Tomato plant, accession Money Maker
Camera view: tilt-top (135 deg); turntable rotation: 60 degrees
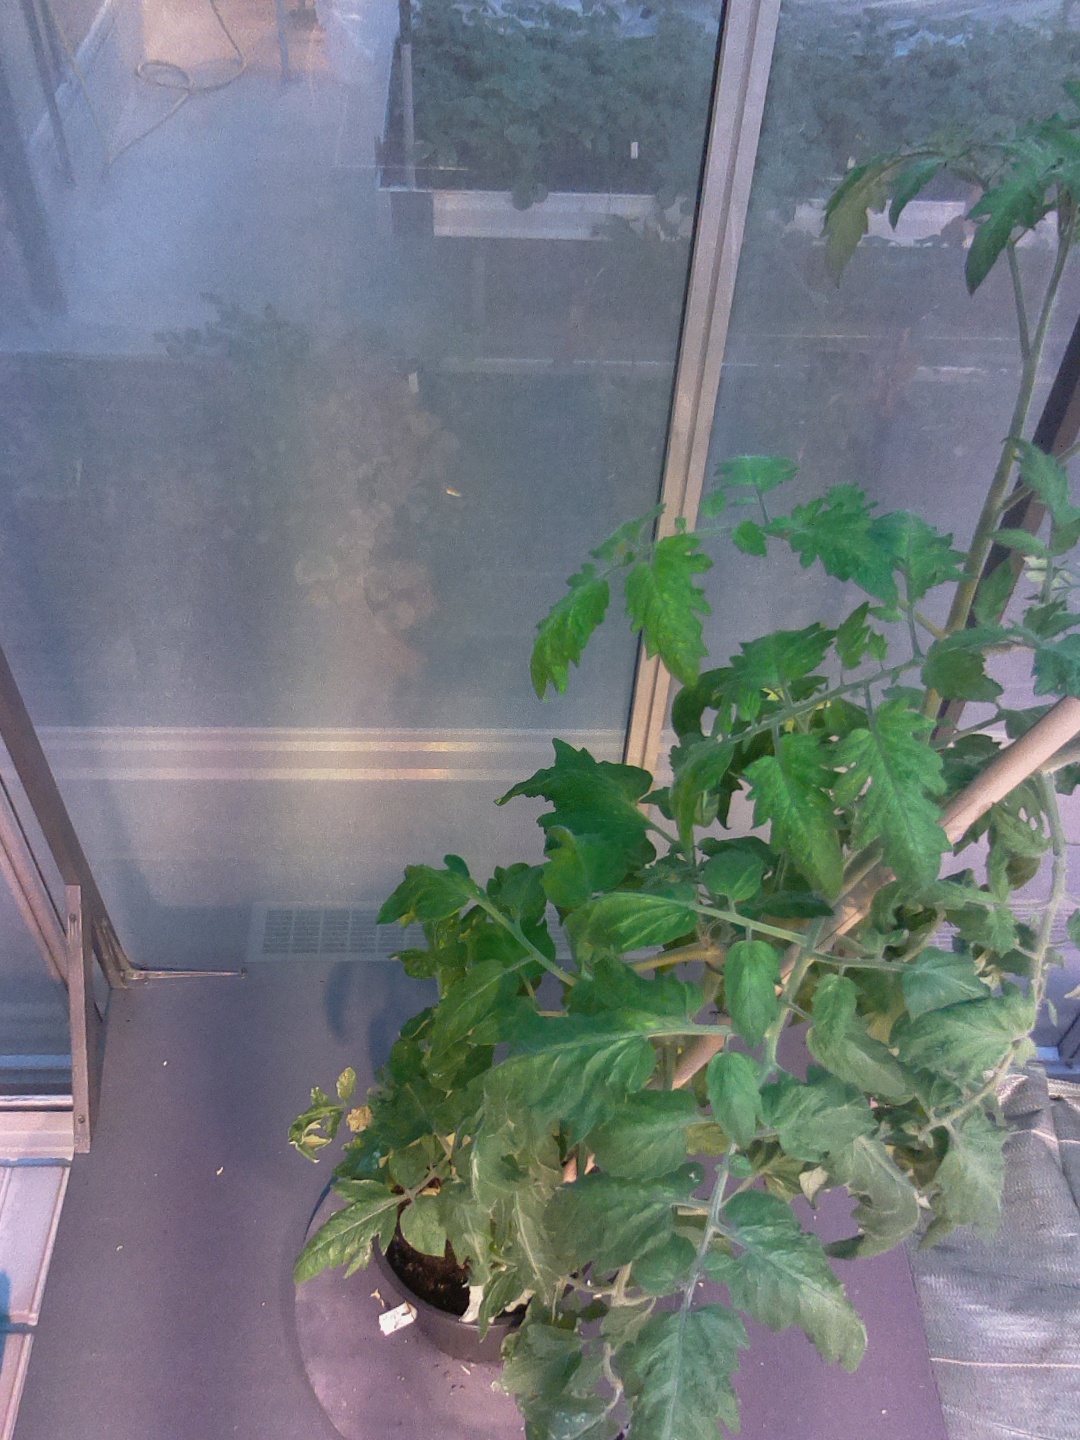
BBCH growth stage 70: Fruits at the main stem or branches visibles